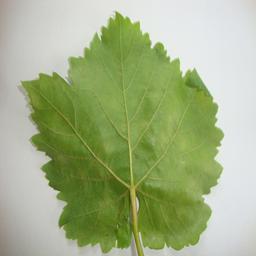
Label: Powdery Mildew